BAC Jet Provost

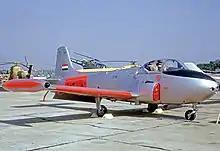
Jet Provost T52 of the Iraq Air Force at the Farnborough Air Show in 1964

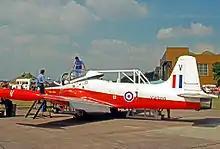
Operational Jet Provost T.5 of No.6 Flying Training School in 1977

The Jet Provost proved to be a capable trainer, being used in the "ab initio" Basic Trainer role from the outset (pilots progressed to the de Havilland Vampire and later the Folland Gnat for Advanced Jet Training).